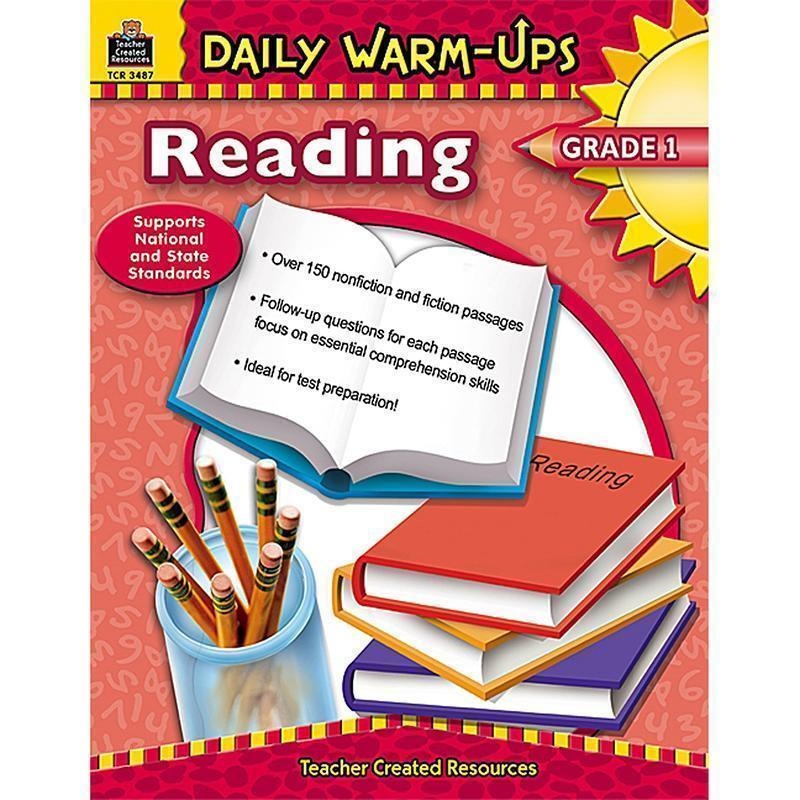
Daily Warm Ups Reading Gr 1
Brand: Teacher Created Resources
Each book in the Daily Warm-Ups: Reading series provides students with over 150 opportunities to master important reading skills. The warm ups include both fiction and nonfiction reading passages, followed by questions that are based on Bloom's Taxonomy to allow for higher-level thinking skills. Topics in this series include: animals biographies history science current events fairy tales/fables historical fiction contemporary fiction fantasy mystery/suspense/adventure Adding one daily warm-up a day to the classroom schedule or at home gives students the practice they need to improve their reading comprehension skills.
Category: Office Supplies